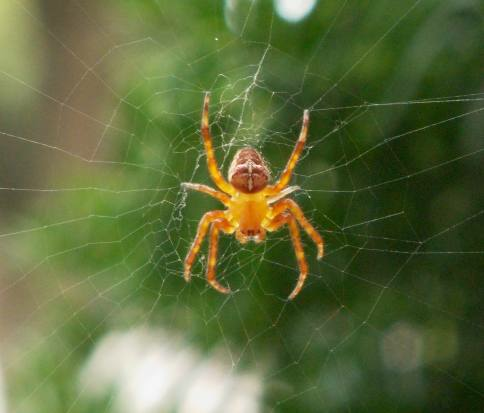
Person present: No